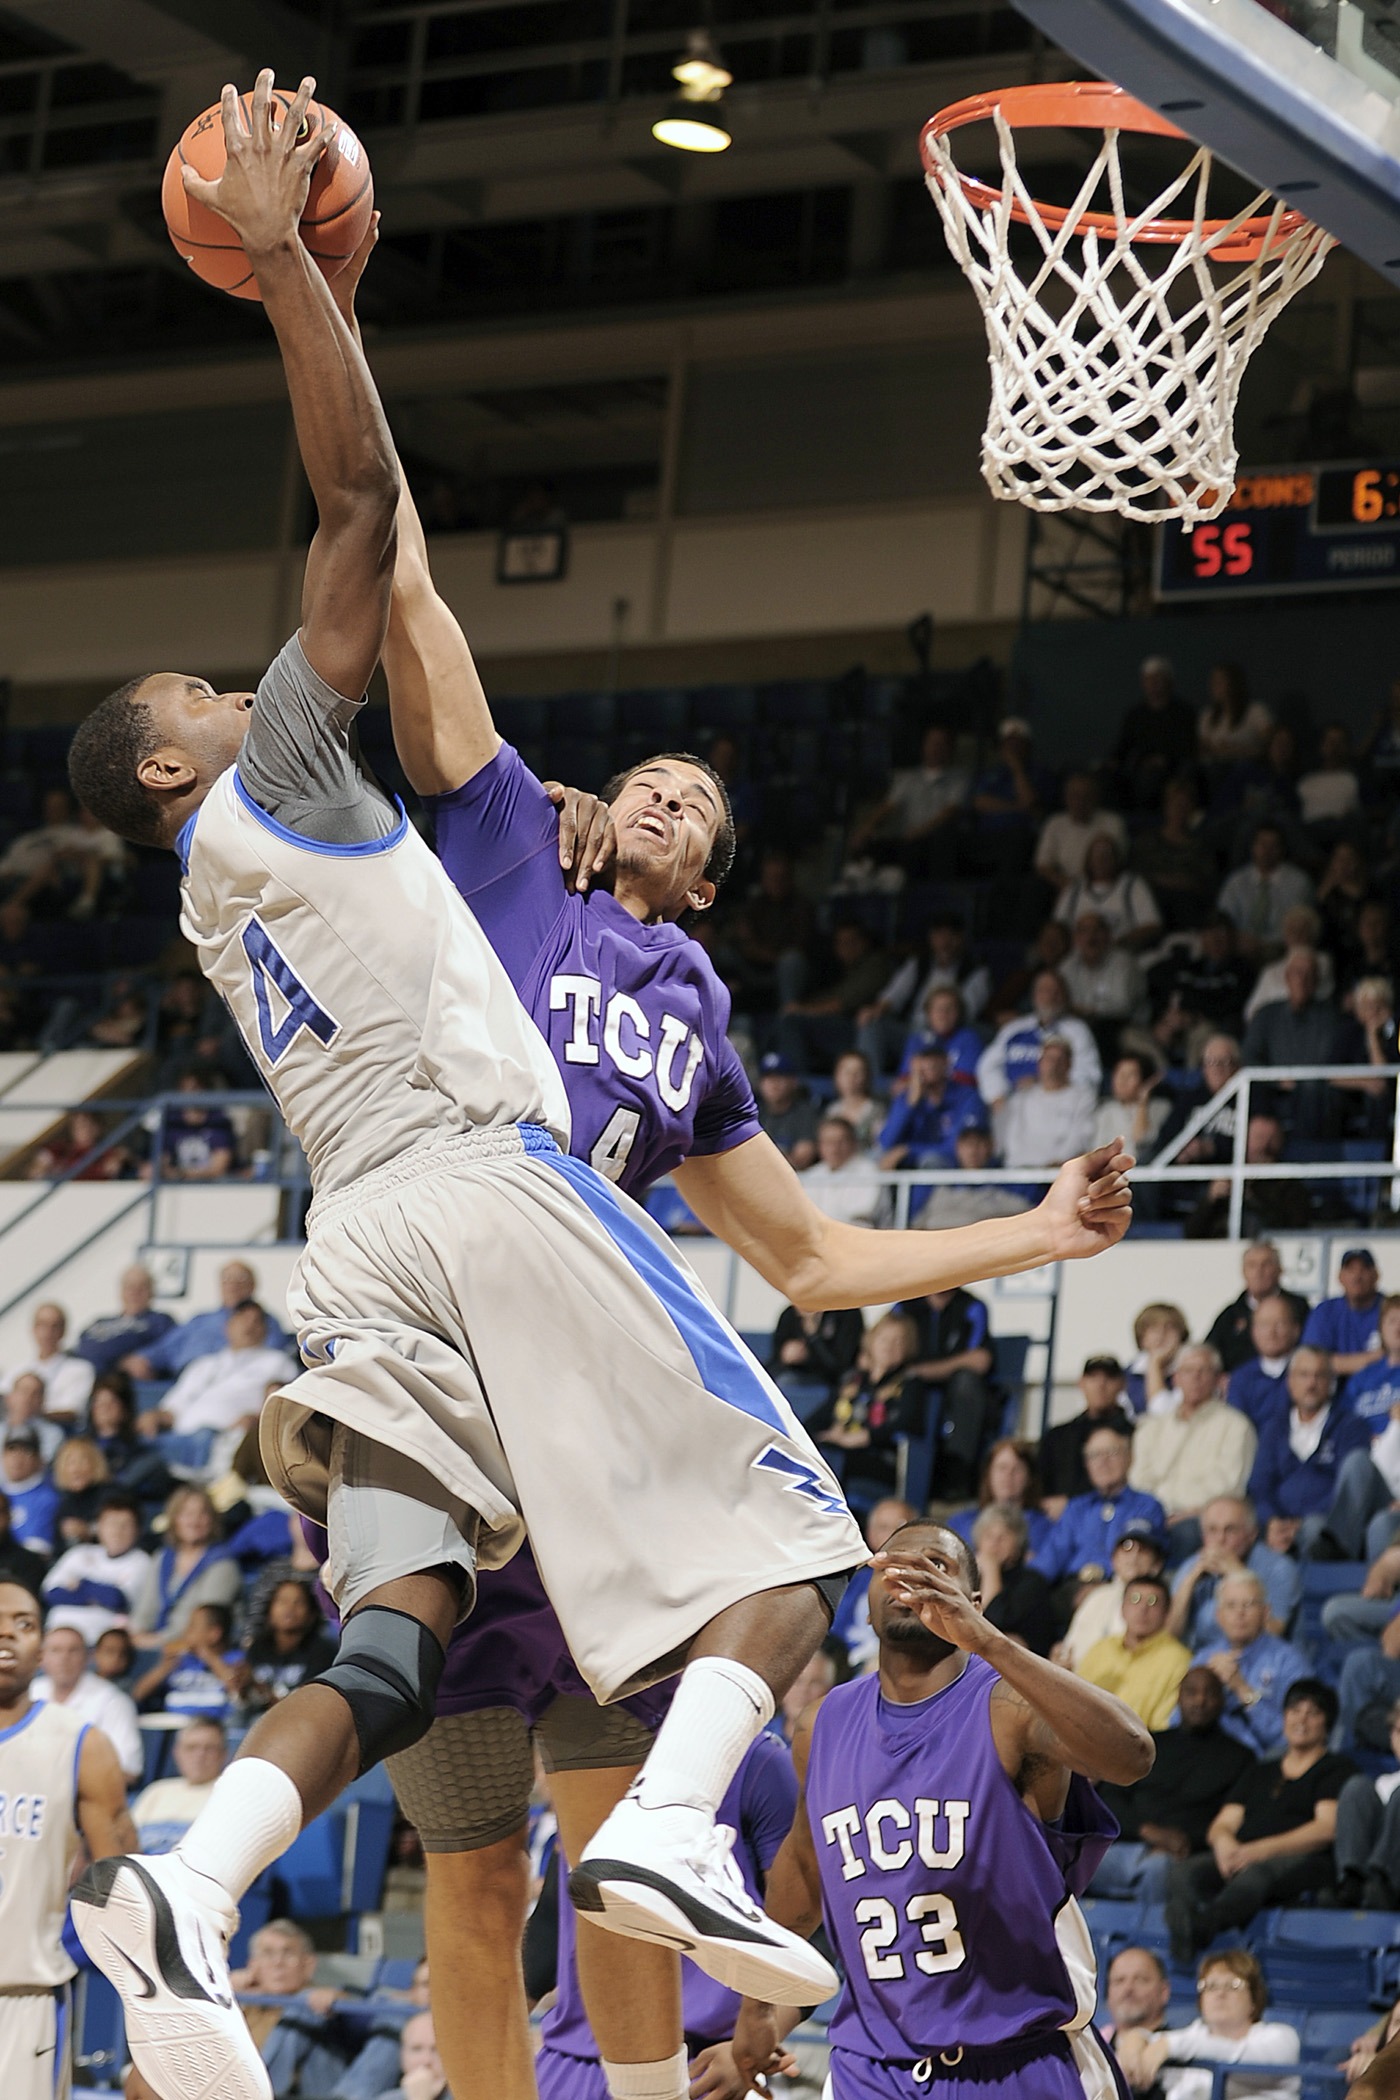
game, basketball, player, hoop, competition, shooting, sports, rim, court, players, spectators, fans, teams, ball game, team sport, basketball player, competition event, basketball moves, slam dunk